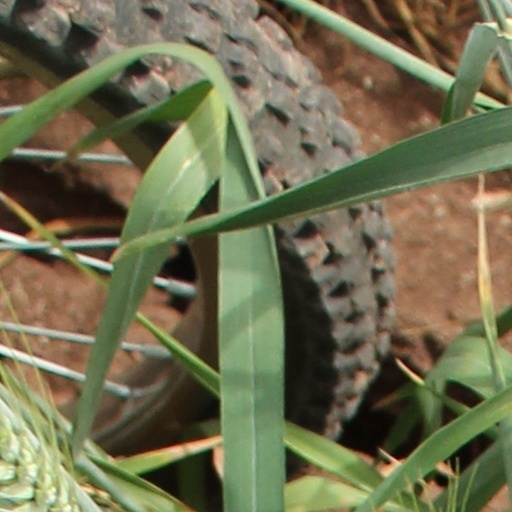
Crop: wheat